Revolutionary Serbia

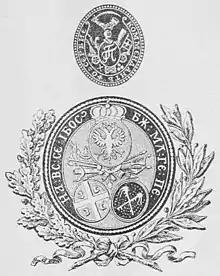
Seals of the Grand Vožd

The Serbian rebel army was commanded by Karađorđe, the most able of the "vojvoda" in Šumadija, a Serbian Free Corps veteran described as physically strong, decisive, violent, heroic and fearsome.